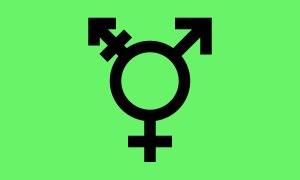
Plusieurs drapeaux ont été utilisés et approuvés par différents individus, organisations et communautés trans. Les différents drapeaux ont été et continuent d'être utilisés pour représenter la fierté, la diversité, les droits et/ou le souvenir des personnes trans par les personnes trans, leurs organisations et leurs communautés.